The Twentieth Century Society

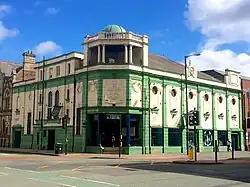
Former Grosvenor Picture Palace (now a pub), Manchester

In 1982, a Manchester branch of the society was formed, with a focus on the Grosvenor Picture Palace on All Saints Street, which was under threat of demolition.